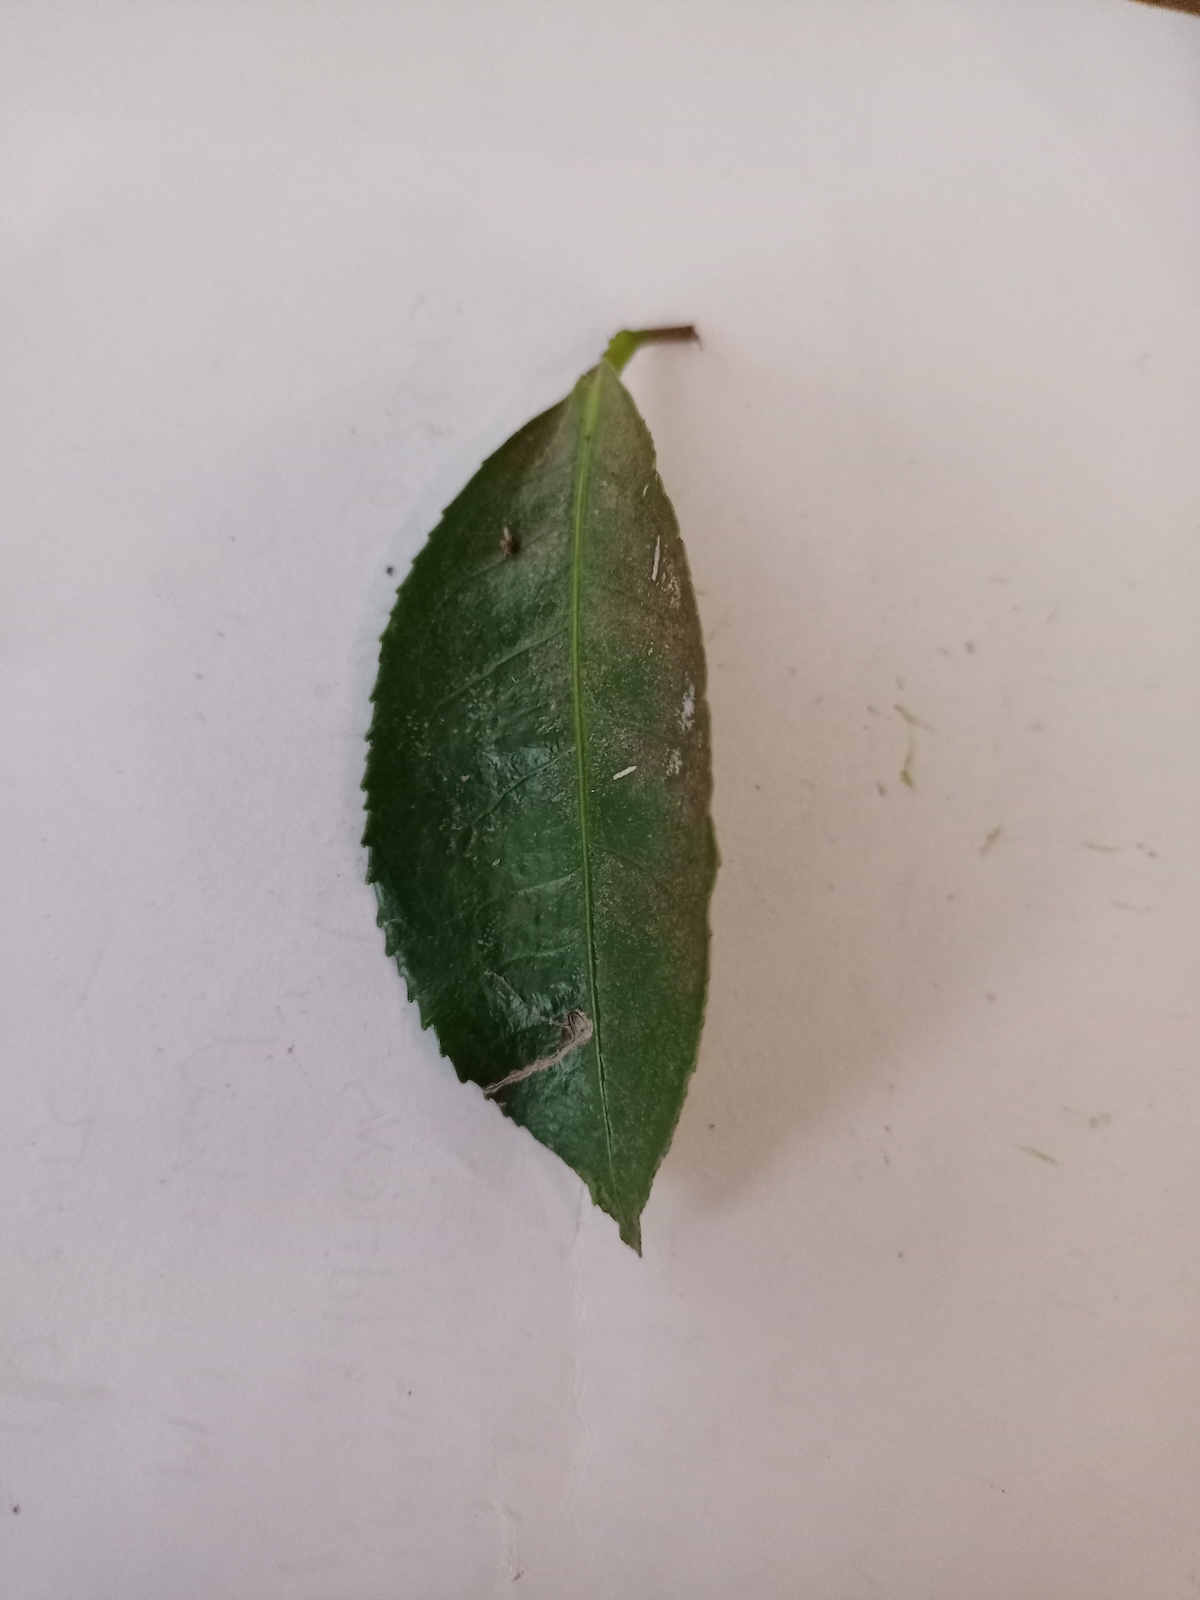
Label: Red spider